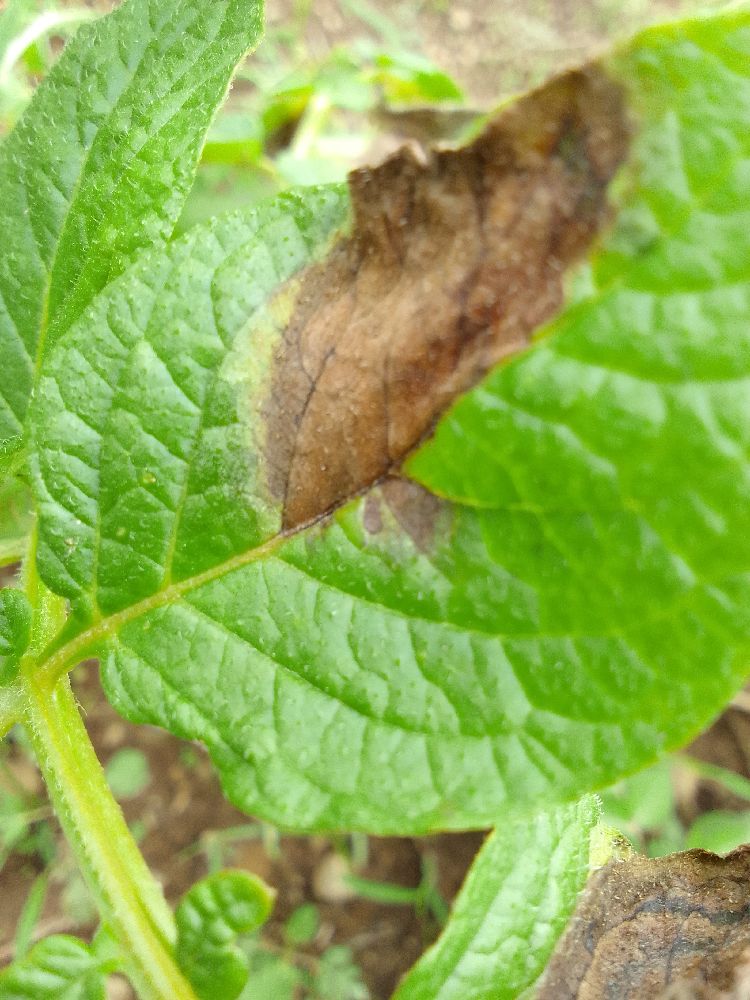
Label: Late blight